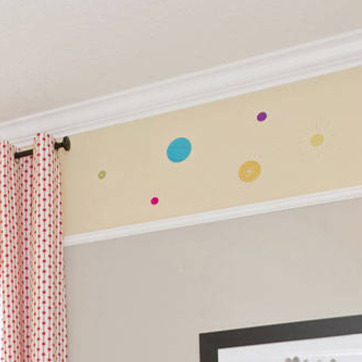
Material: wallpaper